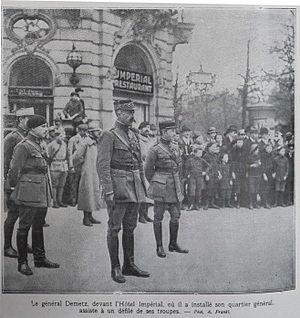
présenté dans le journal L'Illustration de 1920. les événements du 6 mai 1920
Georges Alphonse Marie Demetz est un général de division français, dont le nom est associé à la Première Guerre mondiale. Il a effectué une partie de sa carrière militaire en Afrique du Nord.